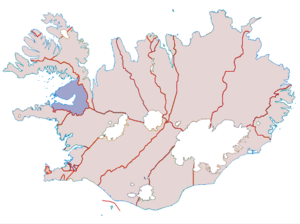
Dalasýsla est un comté islandais, situé dans la région de Vesturland.